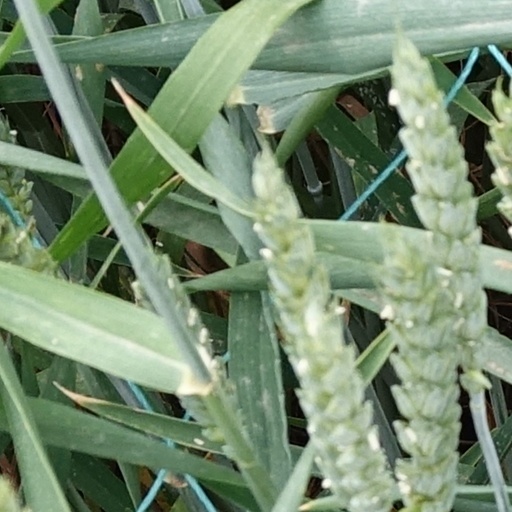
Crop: wheat